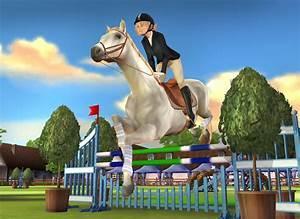
horse